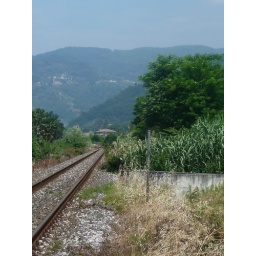
cross over the train track to get...